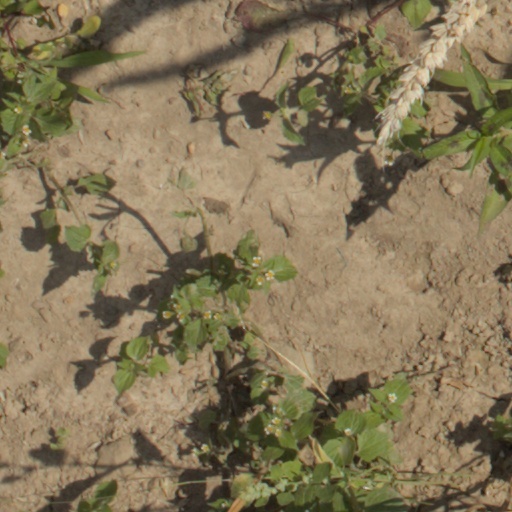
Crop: wheat